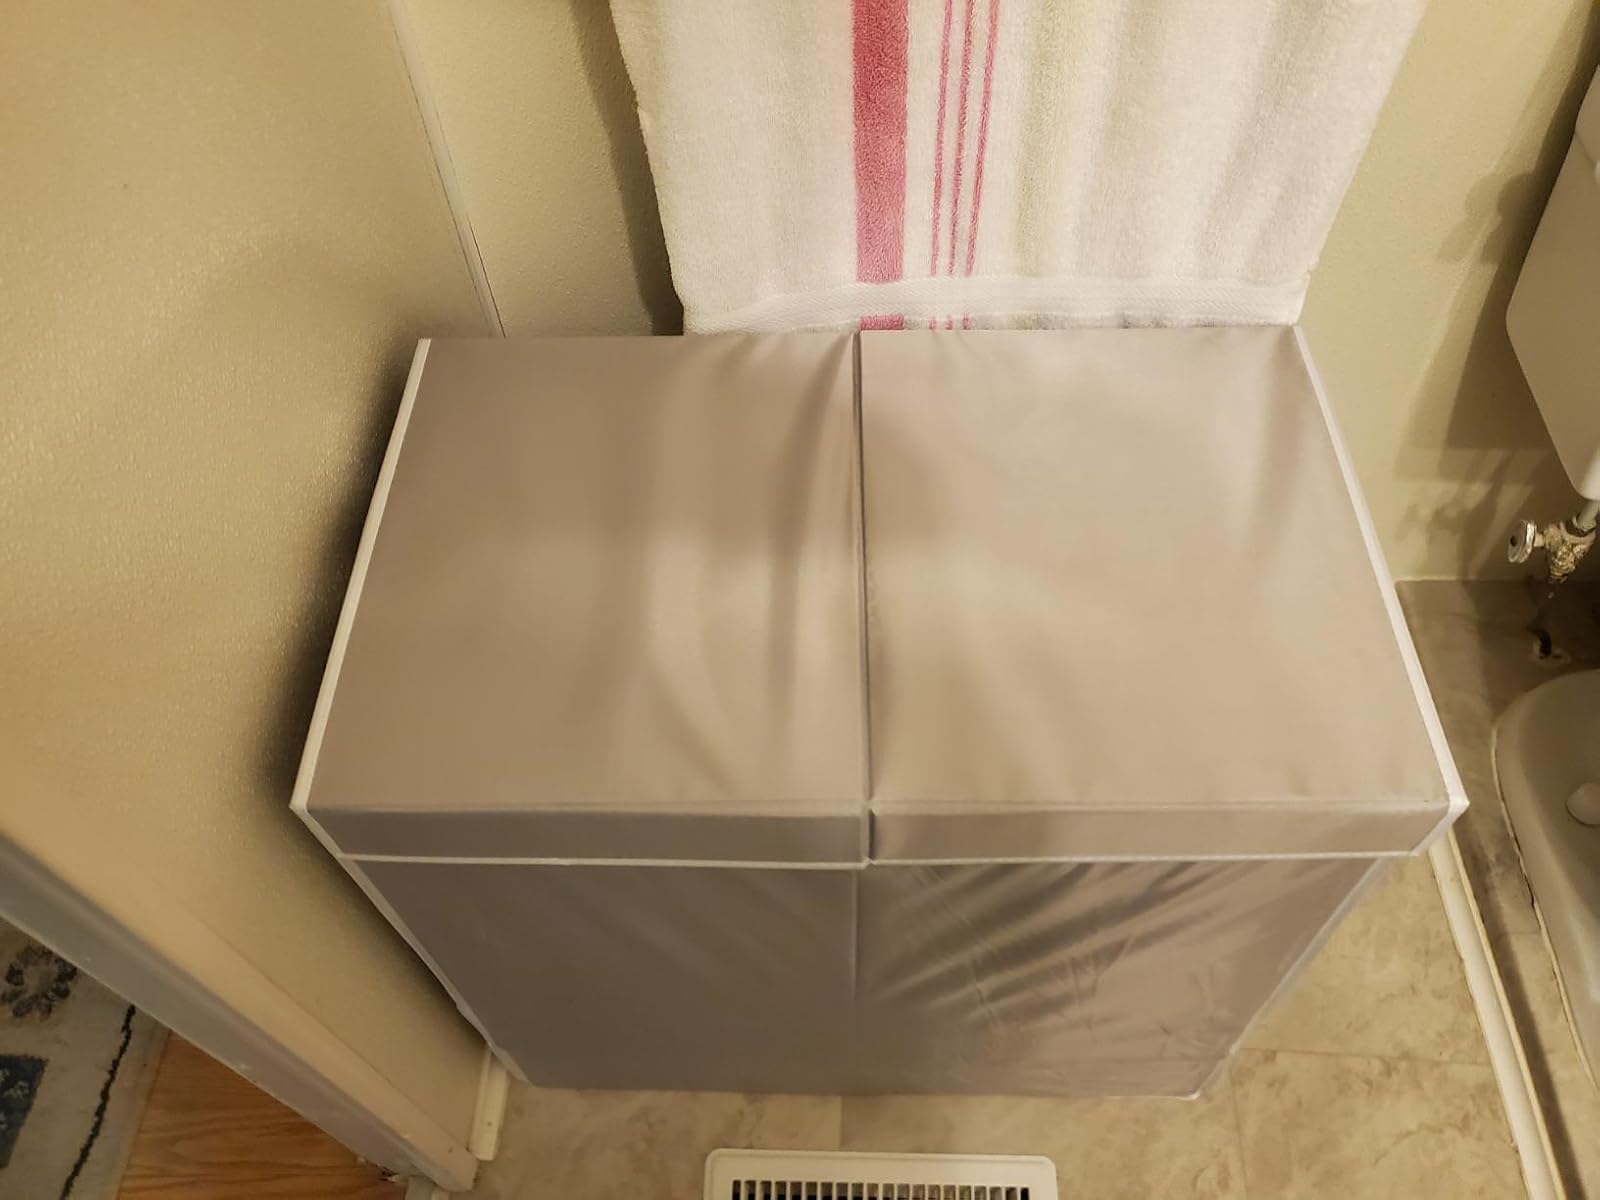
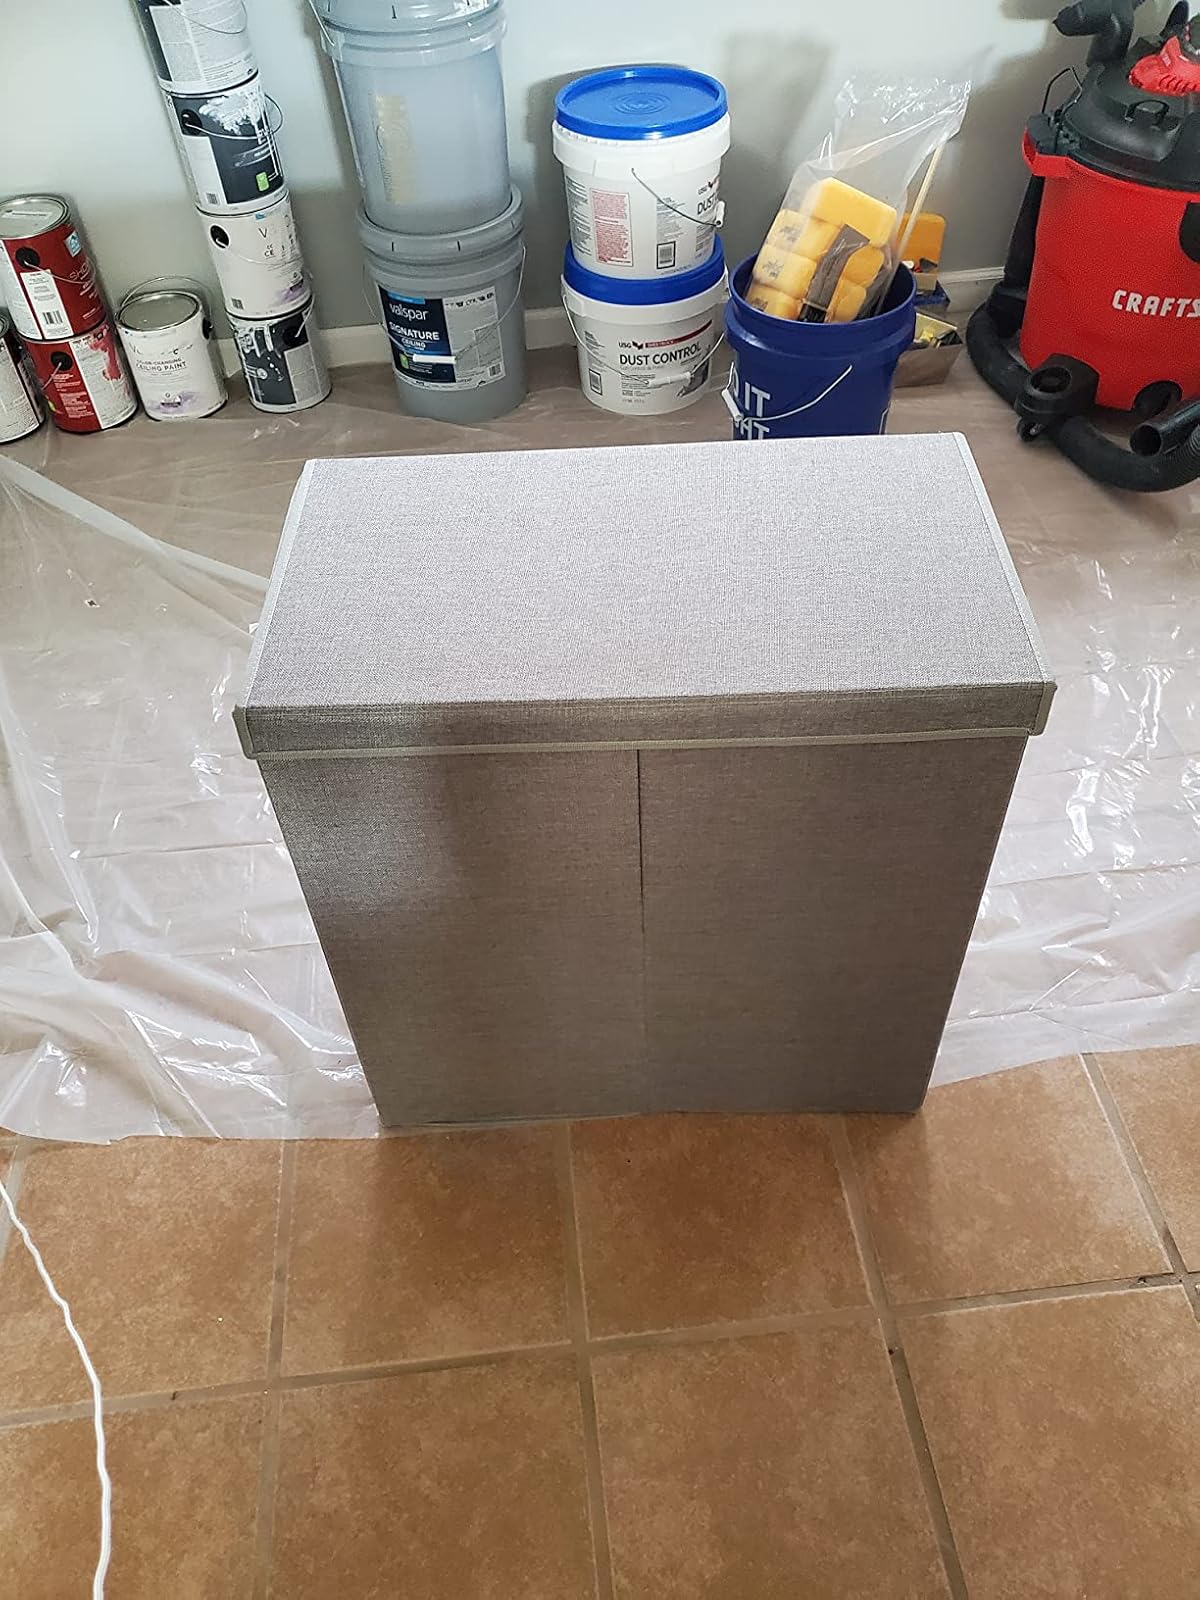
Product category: items_hamper
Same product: no